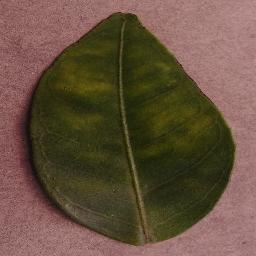
Label: Orange___Haunglongbing_(Citrus_greening)